Question: What is written on the sign?
Tambaya: Me aka rubuta a jikin alamar?
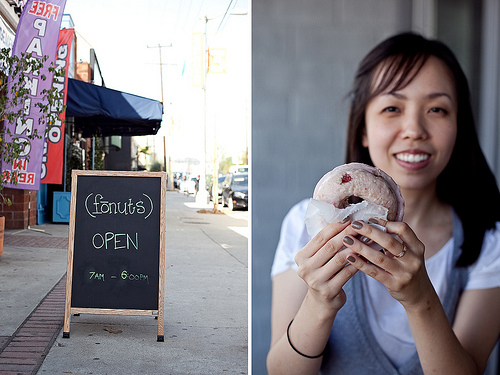
Answer: Fronuts open 7am-6pm.
Amsa: Fronuts open 7am-6pm.